Sea

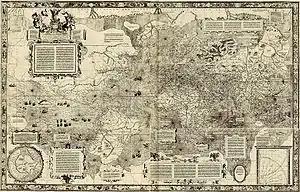
Gerardus Mercator's 1569 world map. The coastline of the old world is quite accurately depicted, unlike that of the Americas. Regions in high latitudes (Arctic, Antarctic) are greatly enlarged on this projection.

The oceans are home to a diverse collection of life forms that use it as a habitat. Since sunlight illuminates only the upper layers, the major part of the ocean exists in permanent darkness. As the different depth and temperature zones each provide habitat for a unique set of species, the marine environment as a whole encompasses an immense diversity of life. Marine habitats range from surface water to the deepest oceanic trenches, including coral reefs, kelp forests, seagrass meadows, tidepools, muddy, sandy and rocky seabeds, and the open pelagic zone. The organisms living in the sea range from whales long to microscopic phytoplankton and zooplankton, fungi, and bacteria. Marine life plays an important part in the carbon cycle as photosynthetic organisms convert dissolved carbon dioxide into organic carbon and it is economically important to humans for providing fish for use as food.